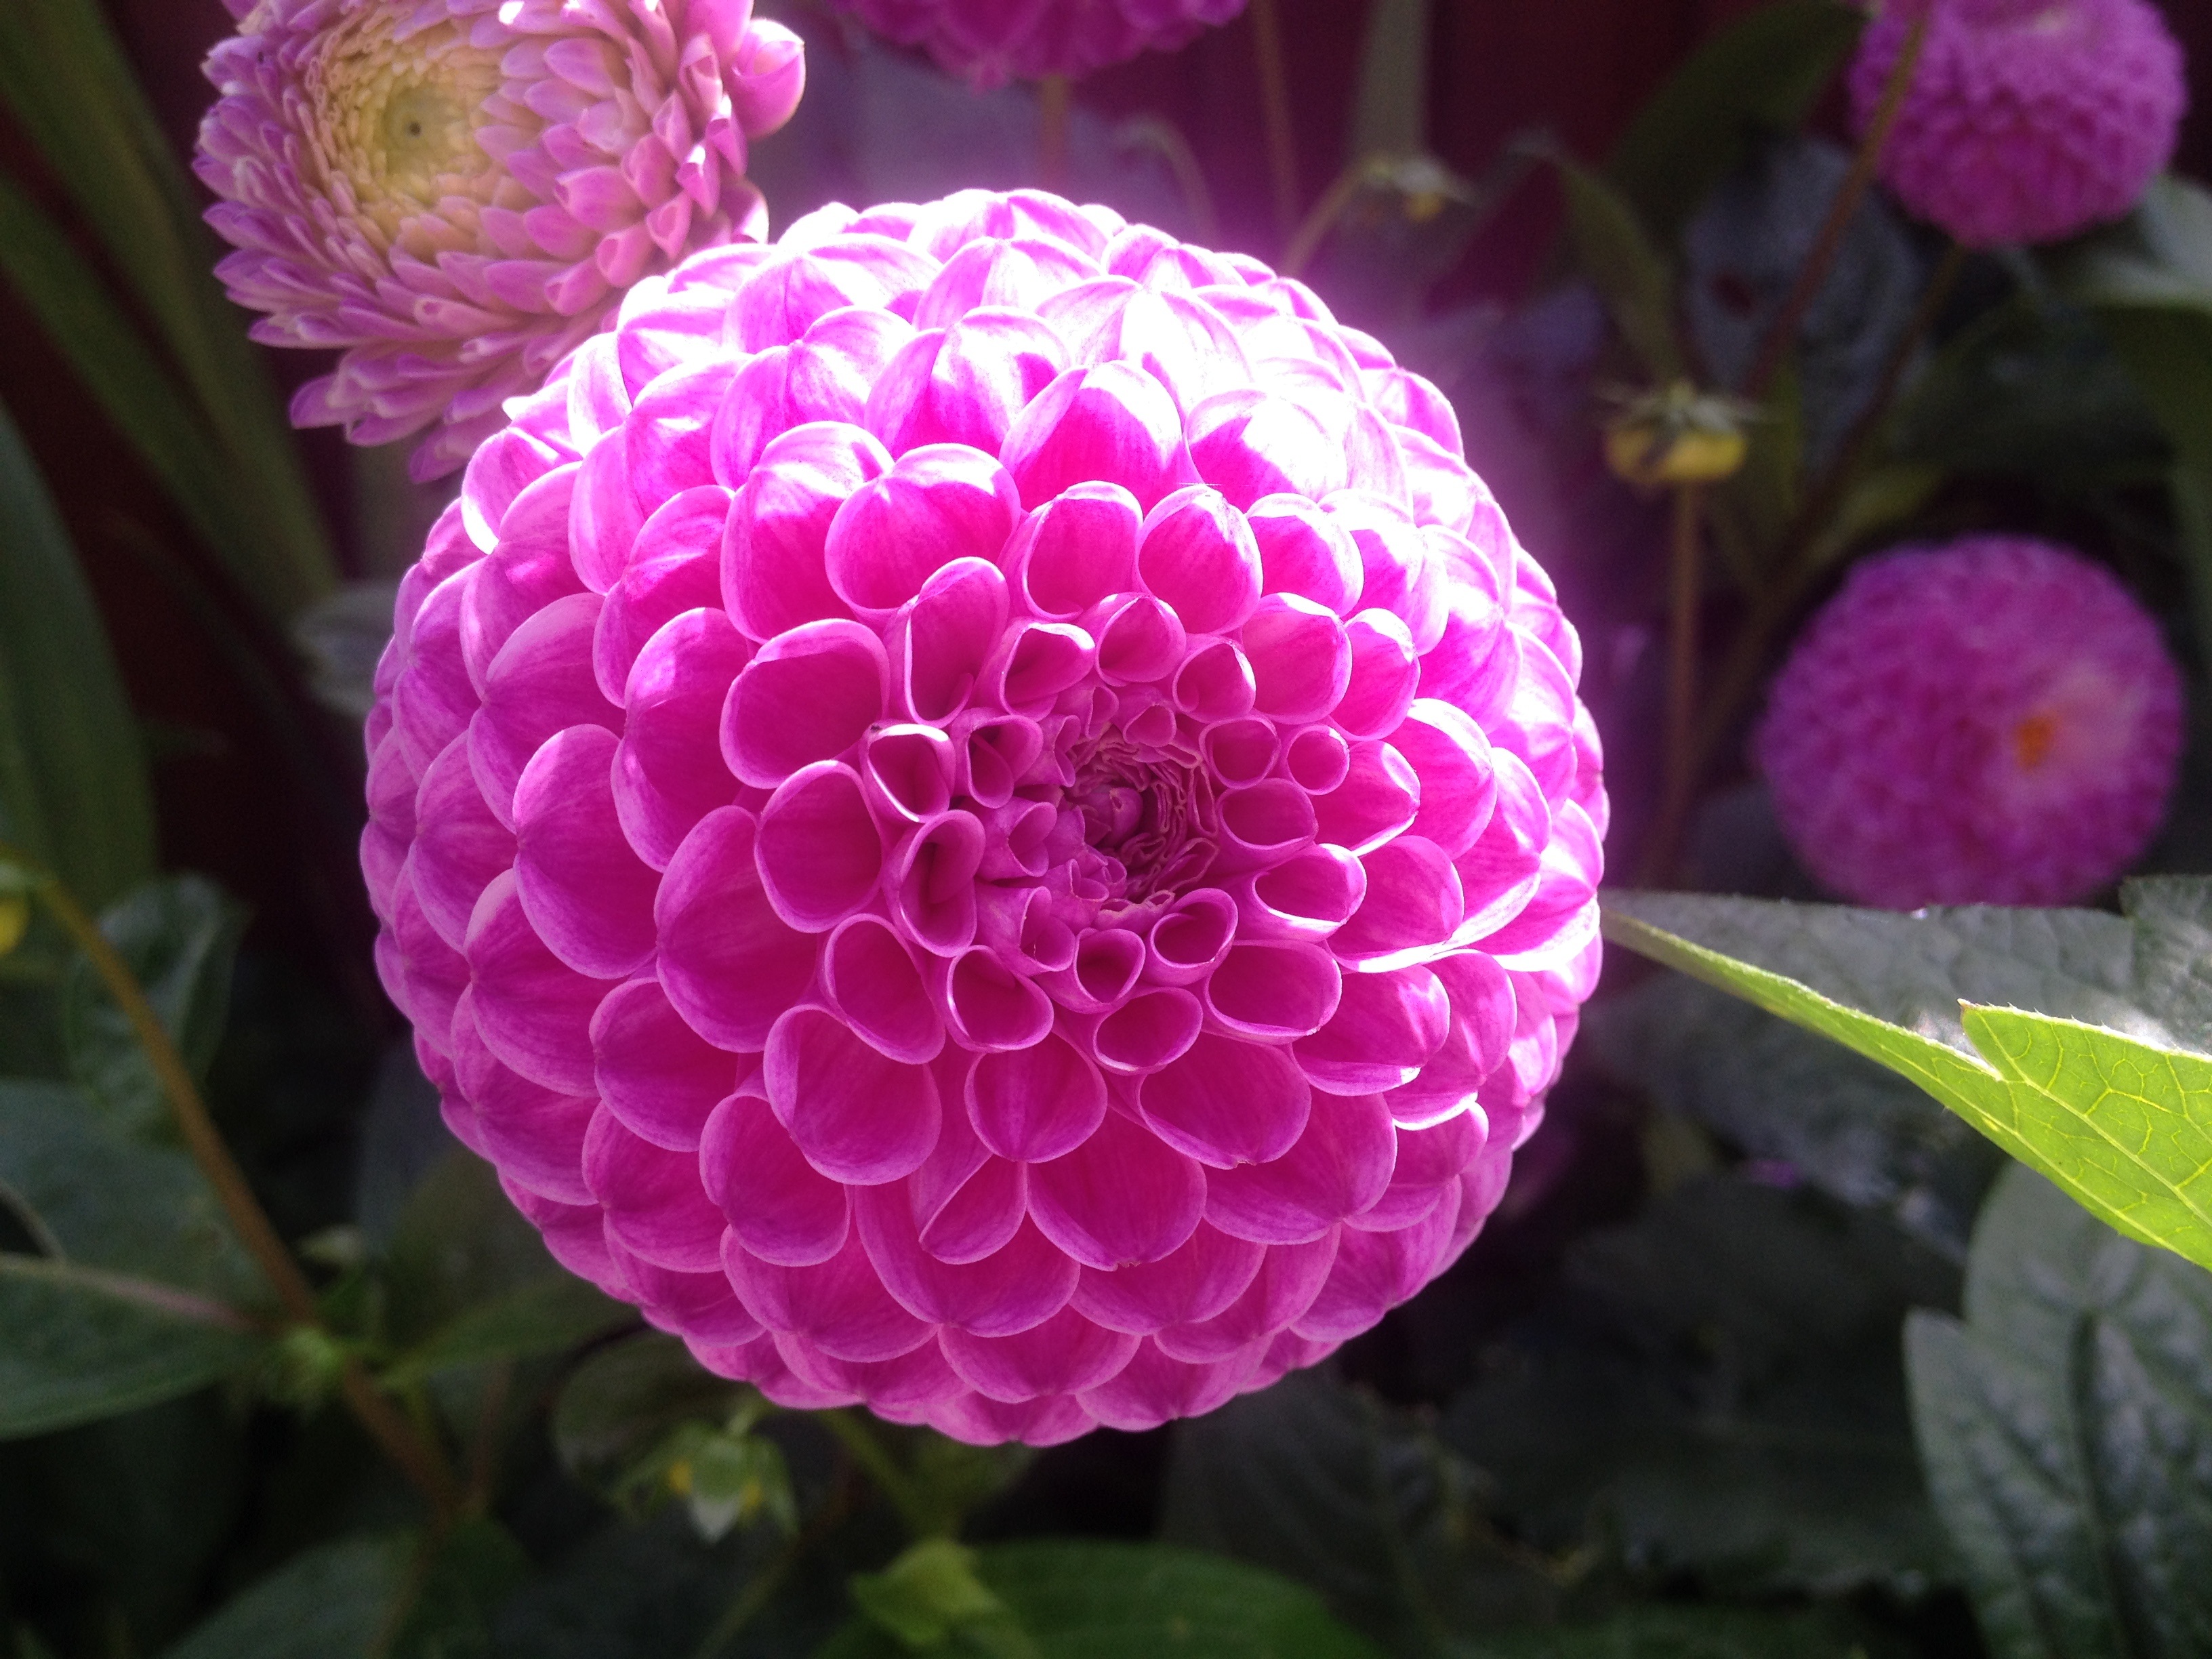
plant, flower, petal, floral, colourful, color, botany, pink, flora, dahlia, bright, macro photography, flowering plant, daisy family, pinks, annual plant, land plant